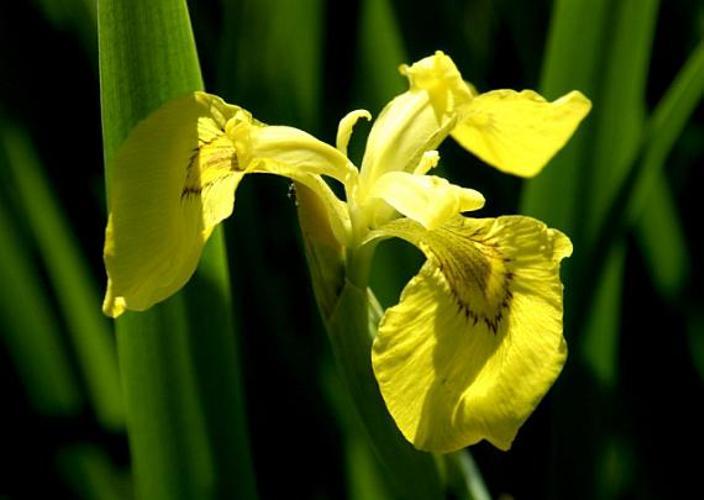
Label: yellow iris